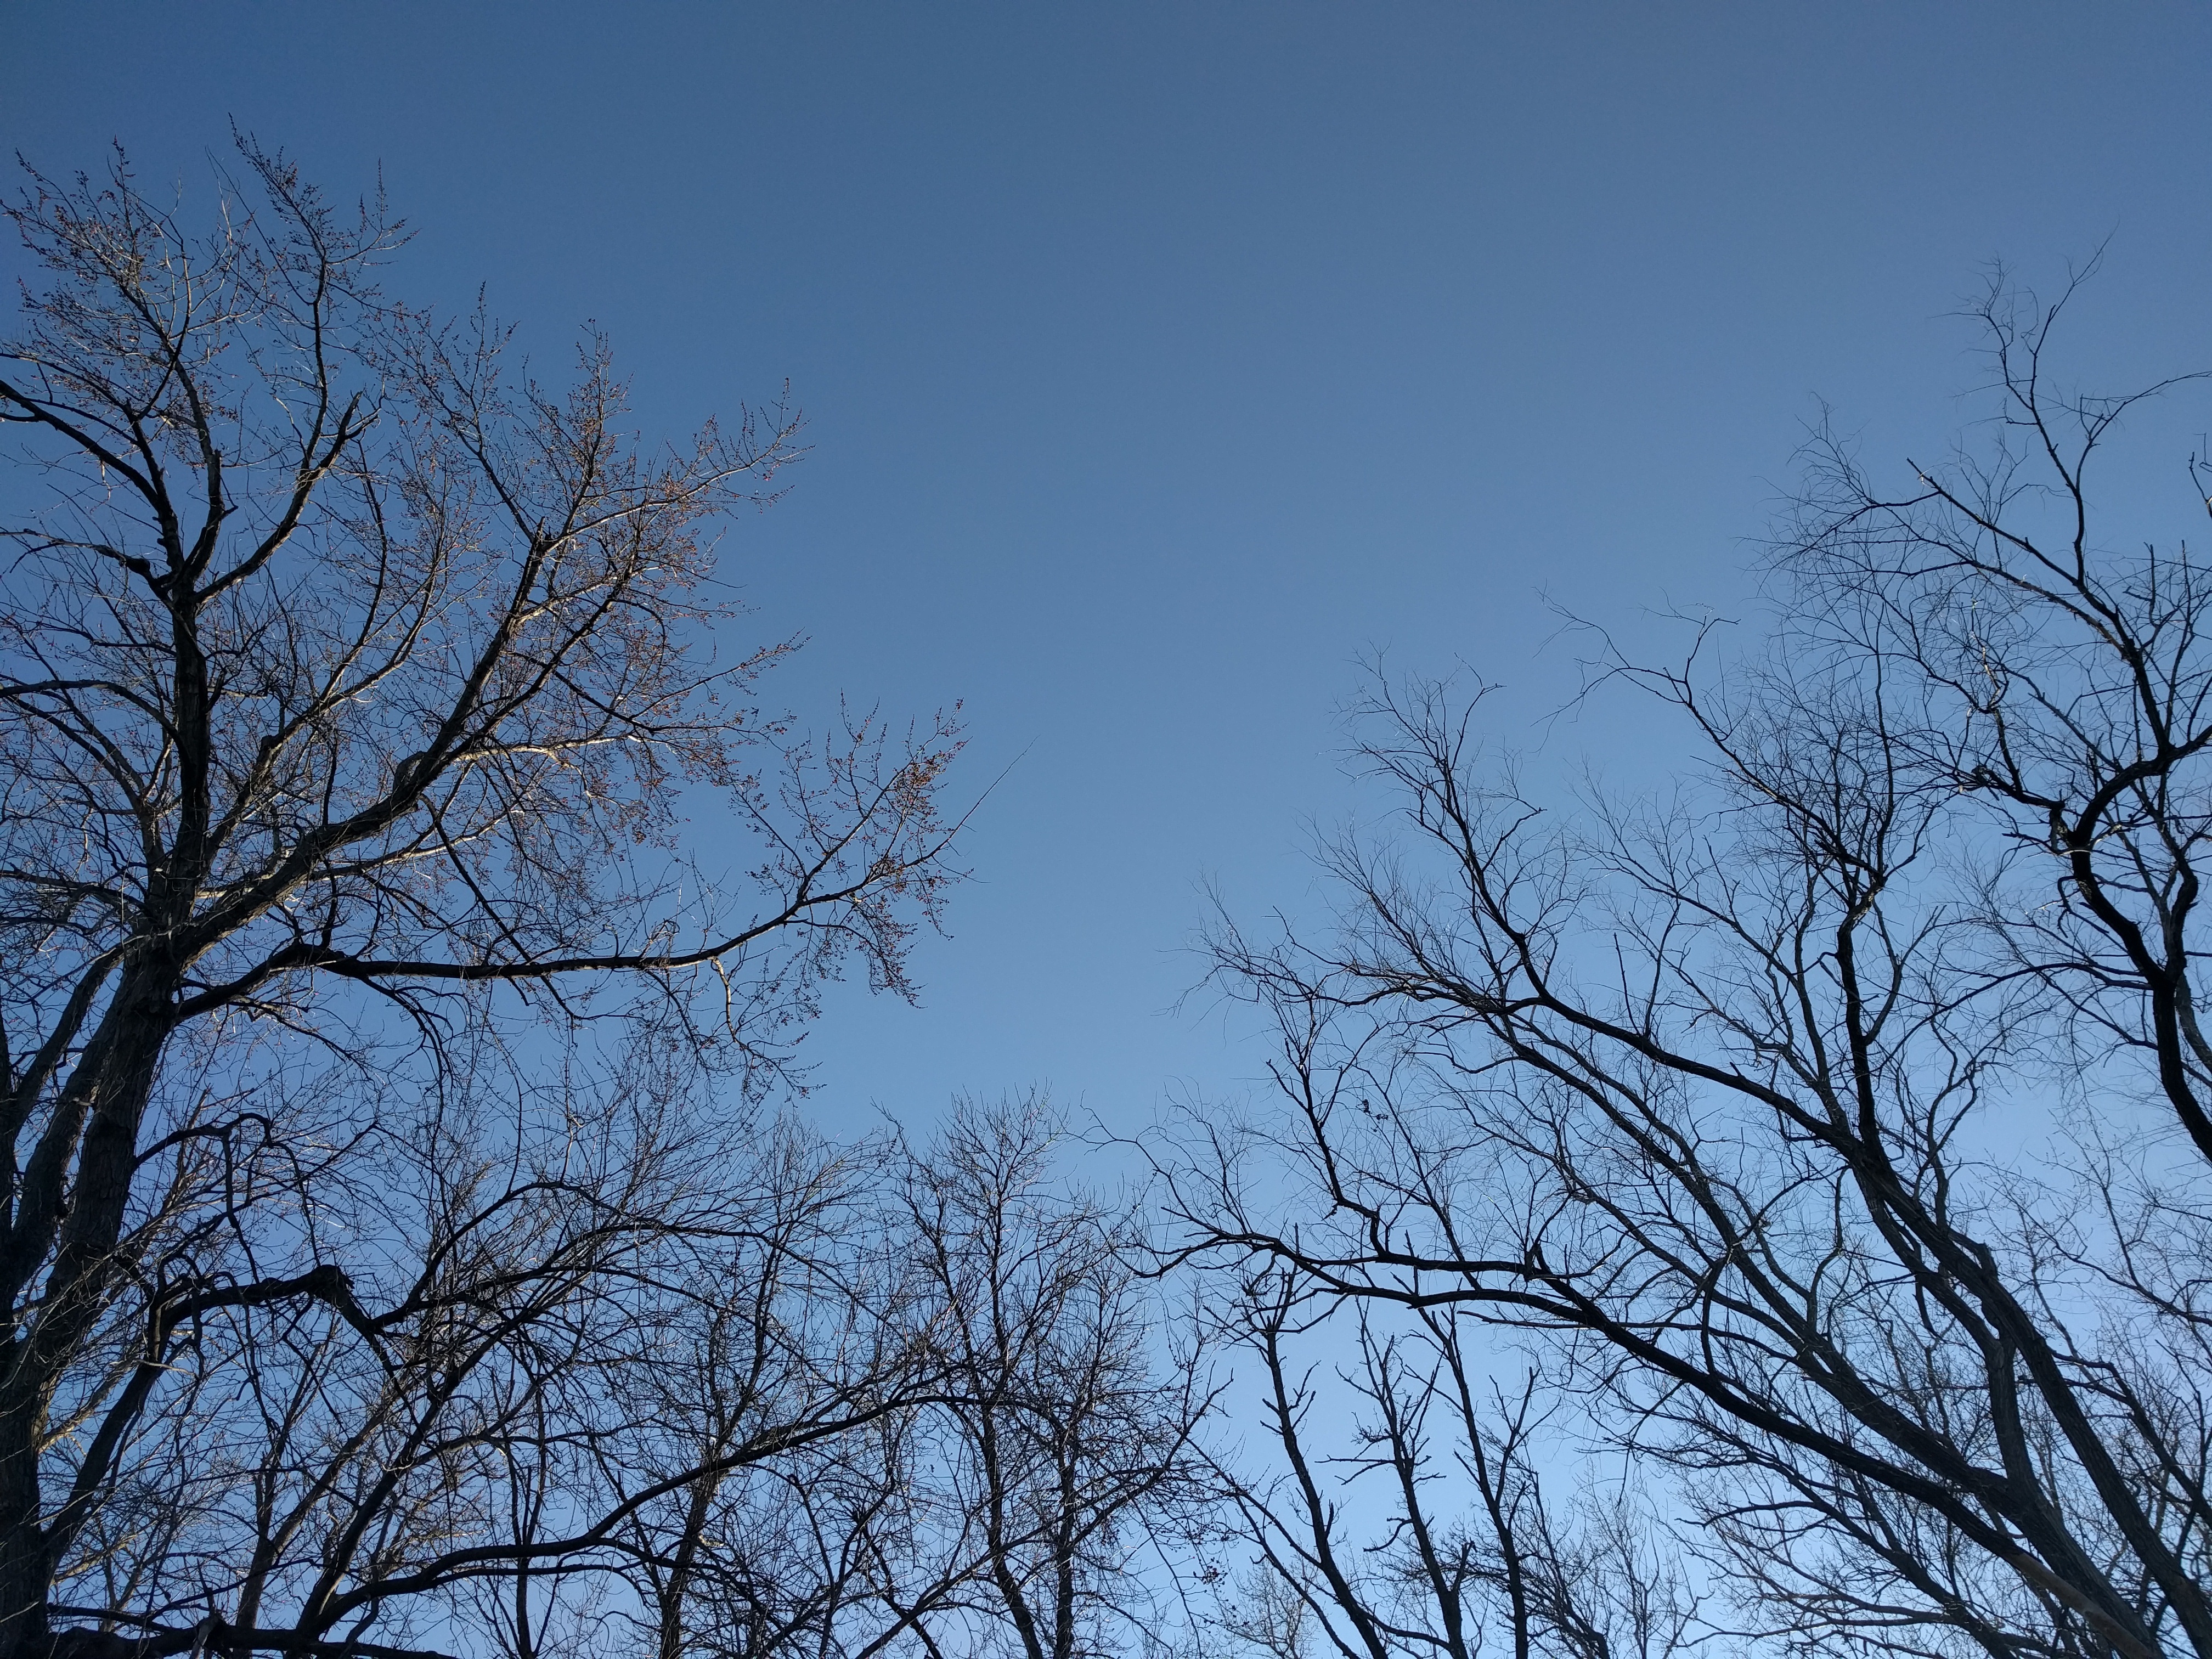
landscape, tree, nature, forest, branch, snow, winter, cloud, plant, sky, sunlight, fall, environment, foliage, natural, autumn, park, season, outdoors, woods, outside, atmospheric phenomenon, woody plant